Coal tit

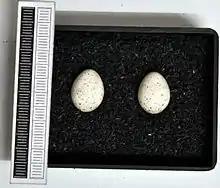
Eggs, Collection Museum Wiesbaden

It is typically a bird of temperate humid conifer forest, but apart from that shows little habitat specificity. In Bhutan for example coal tits are fairly common residents above the subtropical zone, at about 3,000–3,800 m ASL, and are found in forests dominated by Bhutan fir ("Abies densa") as well as in those characterized by Himalayan hemlock ("Tsuga dumosa") and rhododendrons.